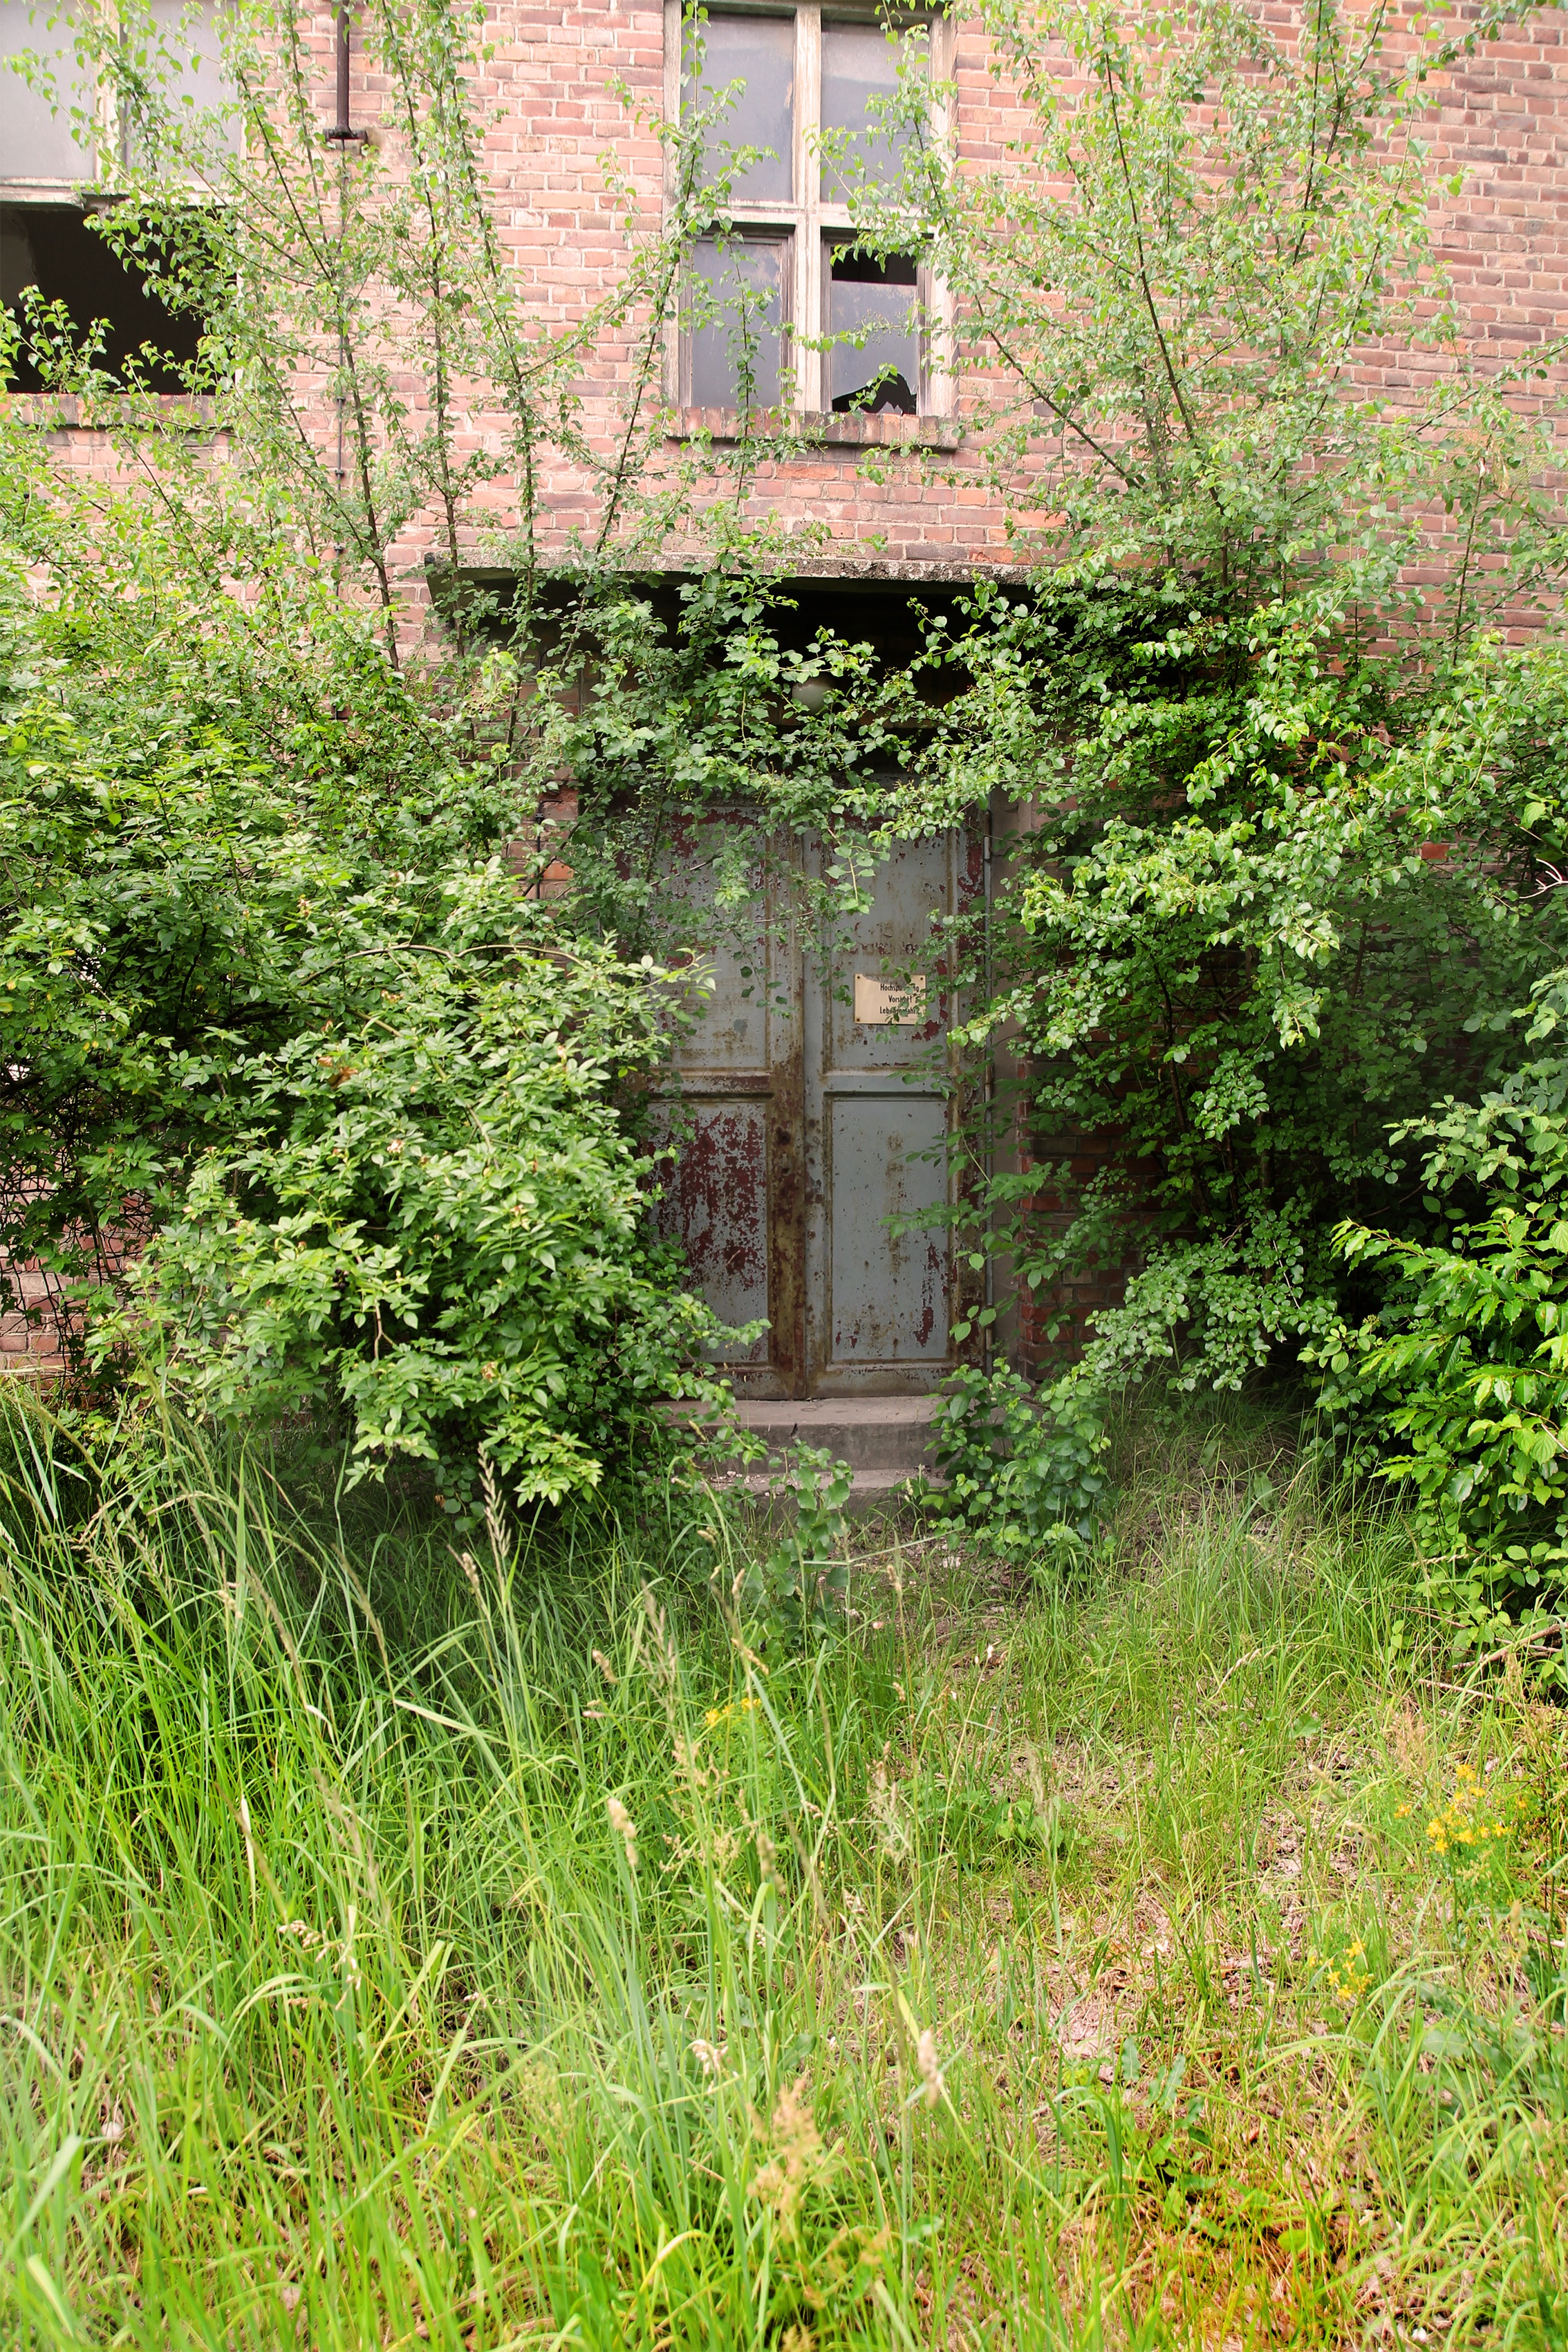
tree, architecture, lawn, flower, building, pond, backyard, botany, decay, ruin, garden, door, waterway, shrub, woodland, yard, leave, old factory, rural area